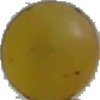
Label: Grape White 3